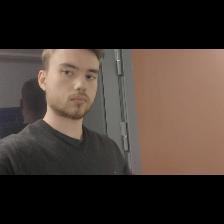
Label: Human